Roby Facchinetti

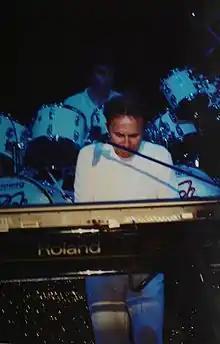
Roby Facchinetti in 2004

Camillo Ferdinando "Roby" Facchinetti (born 1 May 1944) is an Italian musician, singer and keyboardist of the band Pooh.